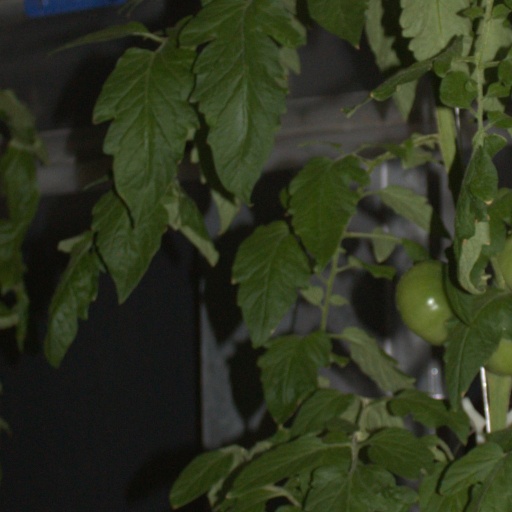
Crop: tomato